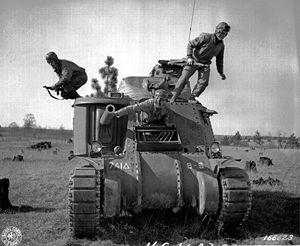
Le char d'assaut aussi appelé char, est un système d'arme mobile constitué d'un canon monté sur un véhicule automobile blindé et le plus souvent chenillé.